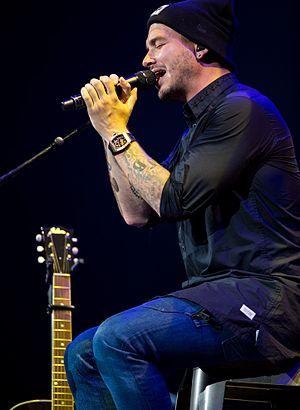
La voz... México est une émission de télévision mexicaine de télé-crochet musicale diffusée sur Azteca Uno.